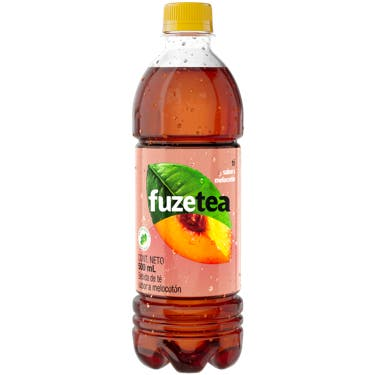
A Fuze Tea peach flavor black tea in a 500-milliliters plastic bottle